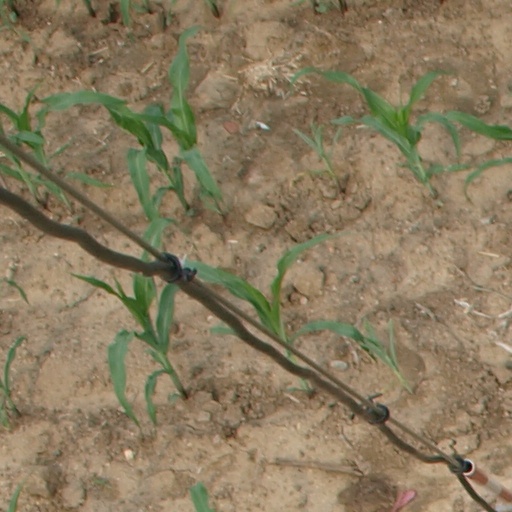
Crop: maize; corn